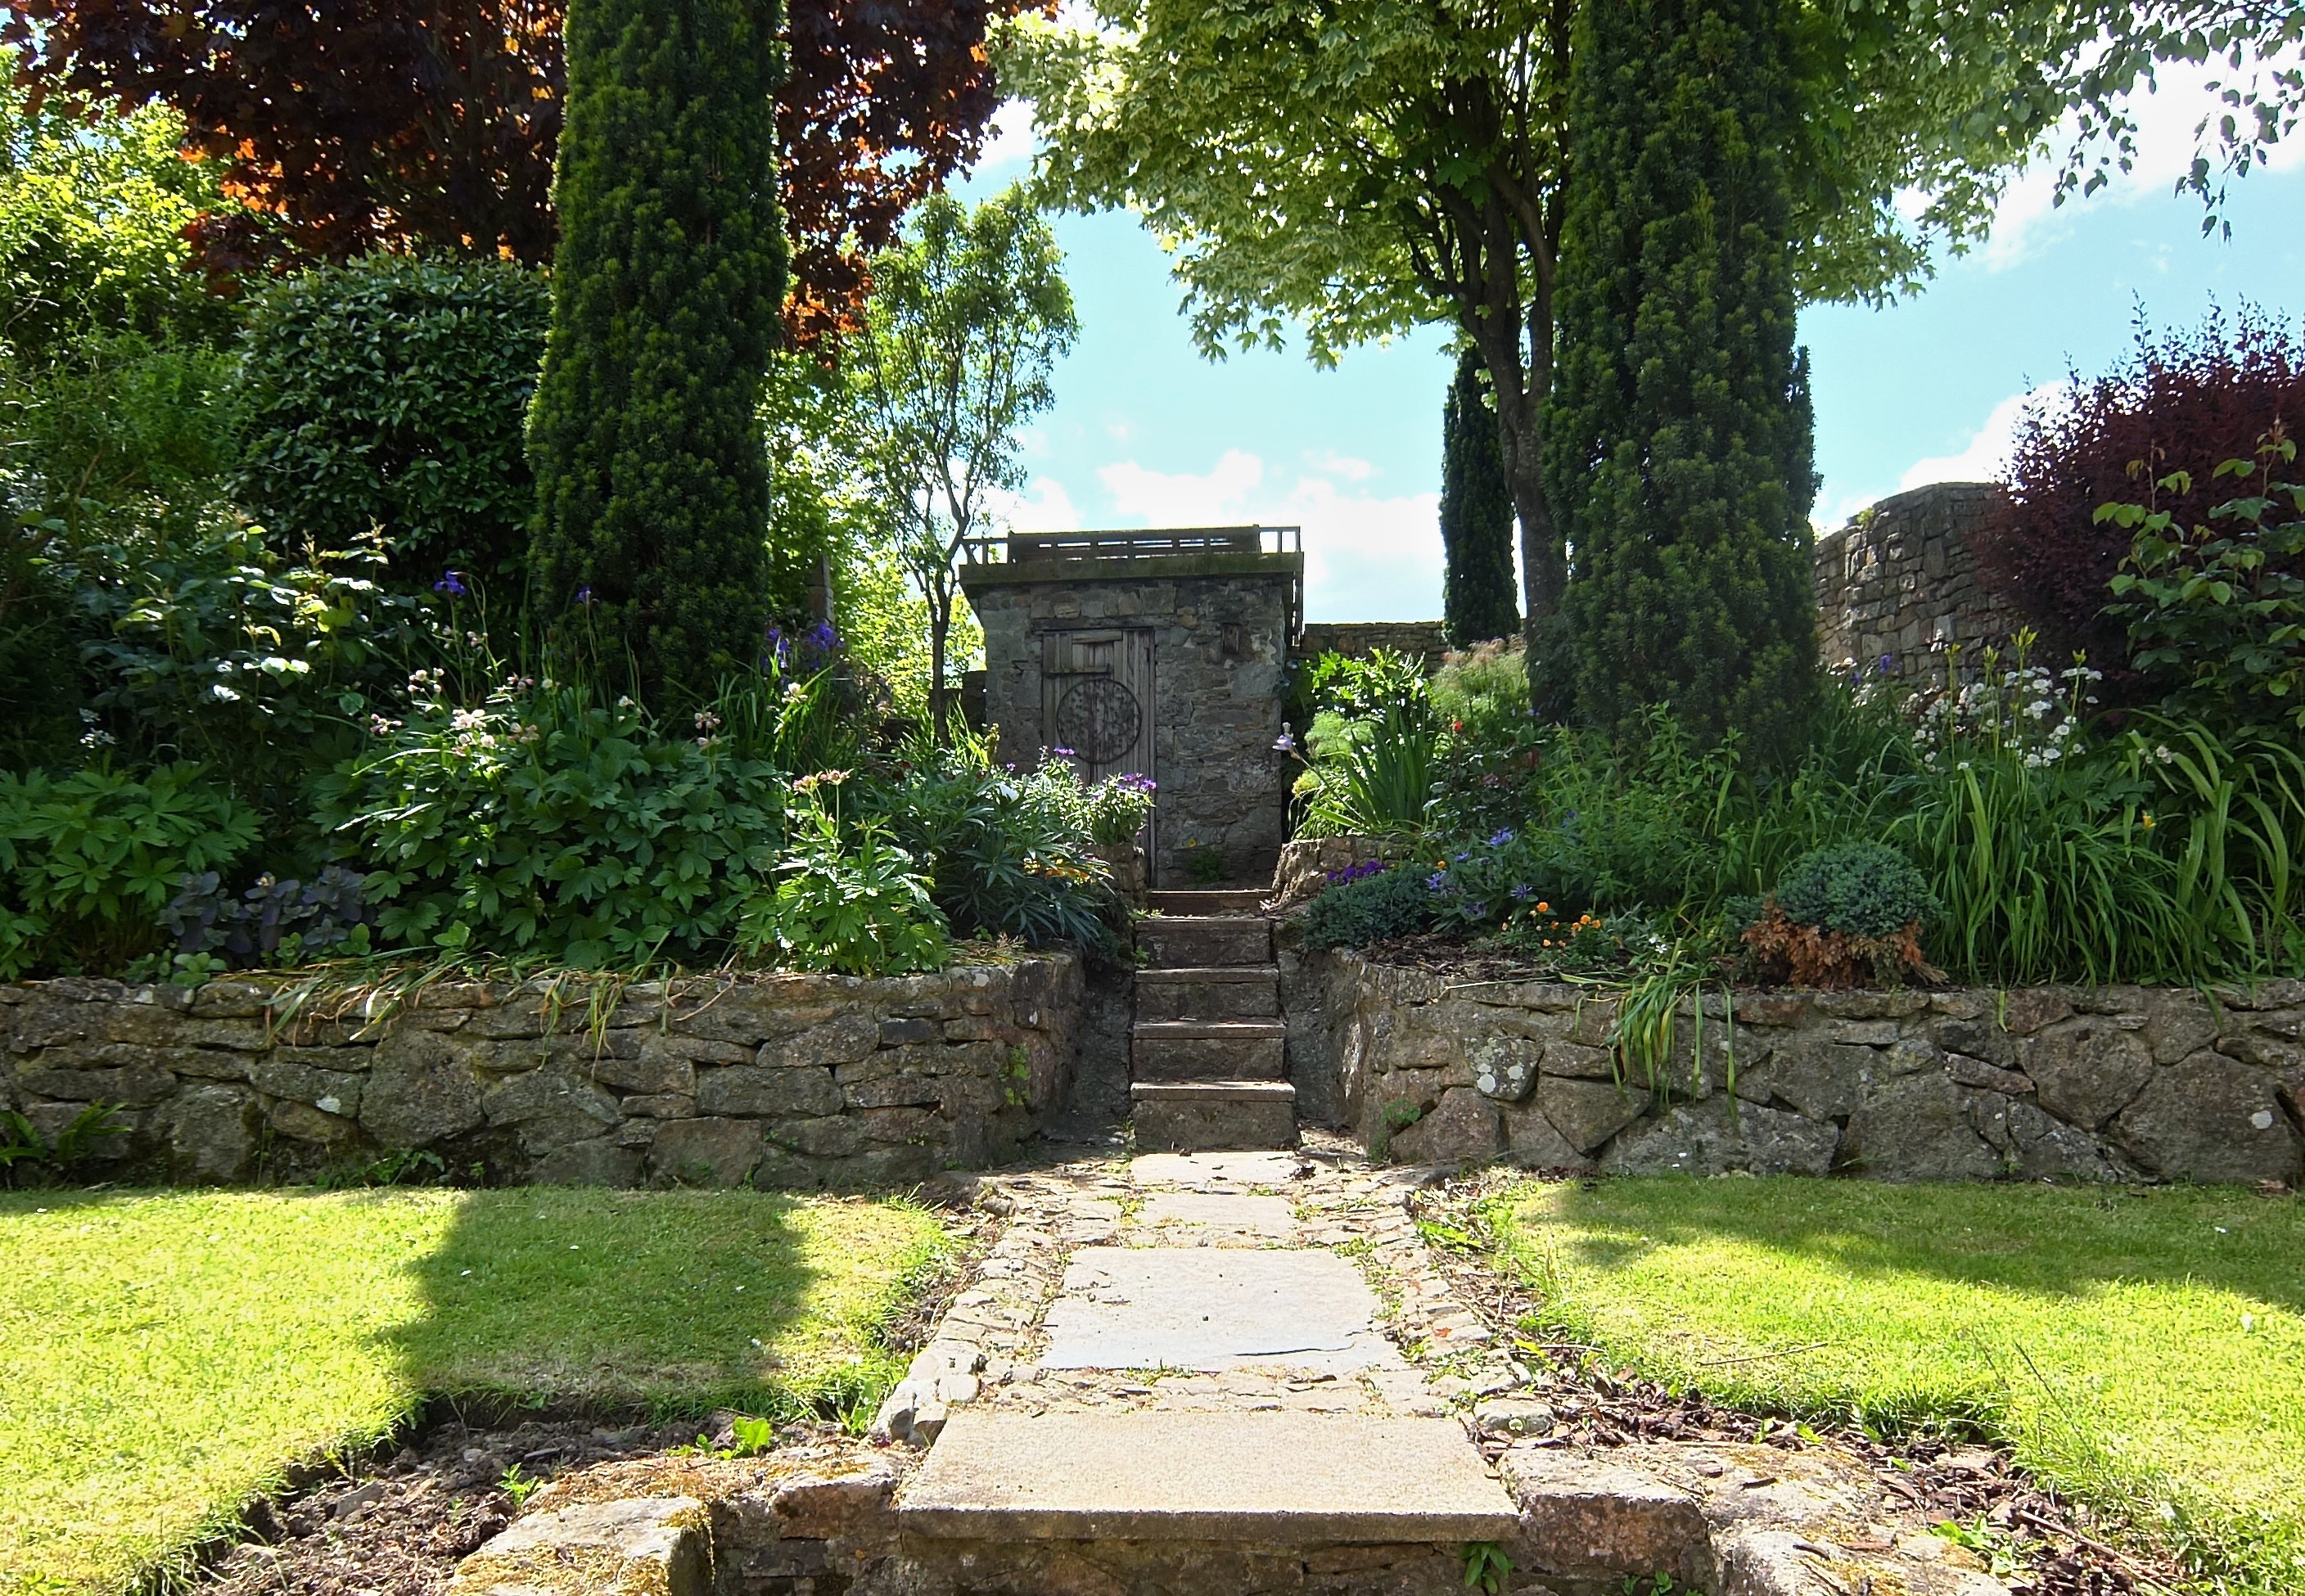
architecture, building, monument, summer, park, castle, ruin, garden, trees, places of interest, england, grave, london, fortress, ruins, estate, yard, masonry, destination, castle park, archaeological site